Sigismund I the Old

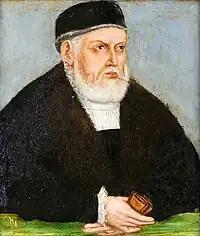
A posthumous portrait by Lucas Cranach the Younger made in around 1553

Sigismund was intermittently at war with Vasili III of Muscovy beginning in 1507, before the Polish army was fully under his command. Further tensions escalated when Vasili also discovered that Sigismund was bribing Khan Meñli I Giray to attack the Grand Duchy of Moscow. In December 1512, Muscovite forces marched into the Grand Duchy of Lithuania seeking to capture Smolensk, a major trading center between Russia and Europe. The initial six- and four-week sieges in 1513 were a failure, but the city fell to the Muscovites in July 1514.